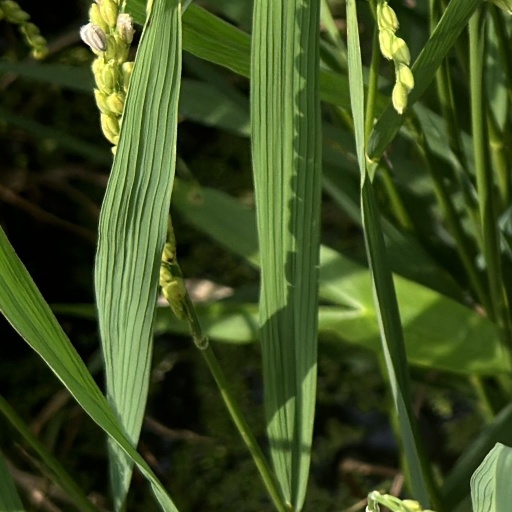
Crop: rice